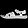
Label: Sandal